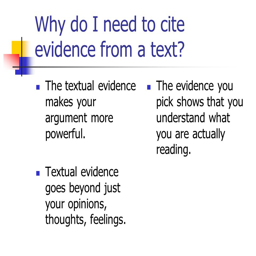
why do i need to cite evidence from a text